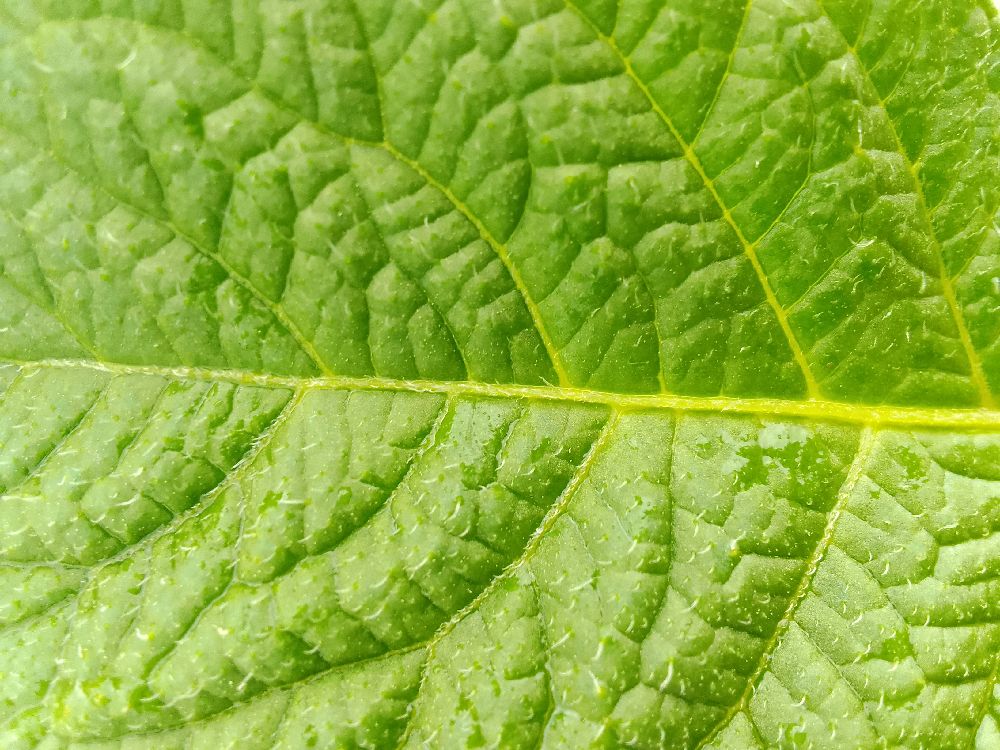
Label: Healthy